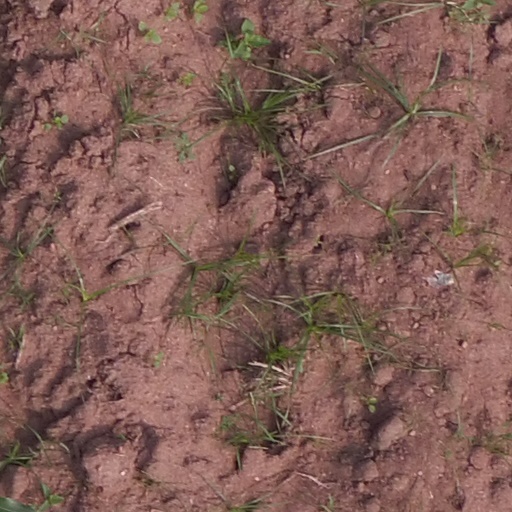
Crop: maize; corn